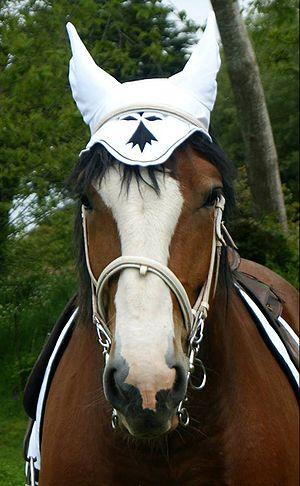
Jument postier breton 2
Le cheval en Bretagne a une nette importance historique, économique et culturelle, depuis son introduction attribuée sans certitude aux Celtes. En Bretagne, le cheval, généralement un bidet breton, est essentiellement employé comme animal de selle jusqu'au milieu du XIXᵉ siècle. La plupart des éleveurs se spécialisent ensuite dans le cheval de trait et d'attelage avec l'amélioration des routes. Ils s'implantent surtout à l'ouest, en Basse-Bretagne, dans le Trégor et le Léon. Le cheval de trait Breton, animal de travail réputé, s'exporte en très grand nombre au début du XXᵉ siècle, depuis Landivisiau.